East Karelian uprising

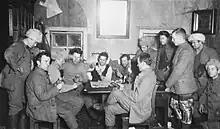
Finnish volunteer fighters at Tšolma ("Tšelmozero")

On 6 November 1921, the Finnish and Karelian forces began a new incursion into East Karelia. According to Finnish historians, on that day Karelian guerrillas and Finnish volunteer forces attacked in Rukajärvi. Russian historian Alexander Shirokorad claims this force was 5,000–6,000 strong, which is twice the total strength of East Karelians and Finnish volunteers combined according to Finnish records.